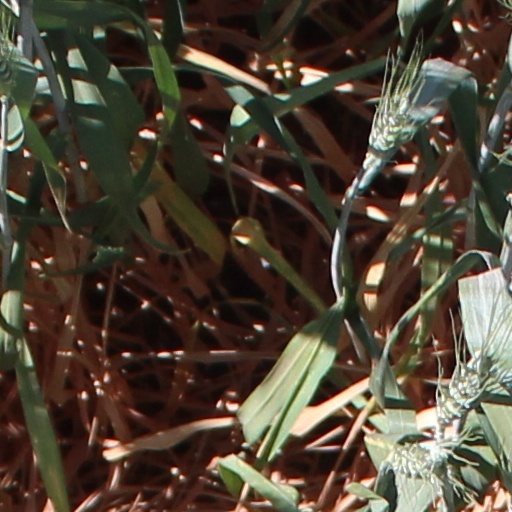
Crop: wheat